Cannabis and the United States military

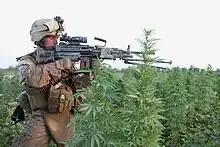
US Marine patrolling through a cannabis field in Afghanistan, 2010

Cannabis usage is currently prohibited in the United States military, but historically it has been used recreationally by some troops, and some cannabis-based medicines were used in the military as late as the twentieth century.